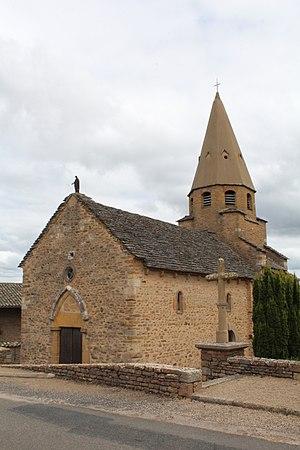
Église Saint-Véran de Saint-Vérand, Saône-et-Loire.
Saint-Vérand est une commune française située dans le département de Saône-et-Loire en région Bourgogne-Franche-Comté.